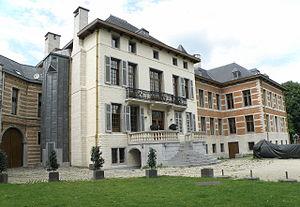
Anvers, Belgique. Château et manoir de plaisance dit Bisschoppenhof, complexe de bâtiments contigus, sis Suzanne Spanhovenstraat à Deurne-Nord, dans la banlieue nord-est d’Anvers, sur le bord d’un terrain circulaire arboré et entouré d’une douve. Le complexe comprend